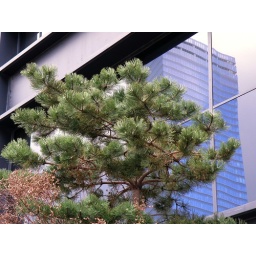
In planter at base of One Liberty Plaza building in New York.